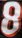
Number: 8